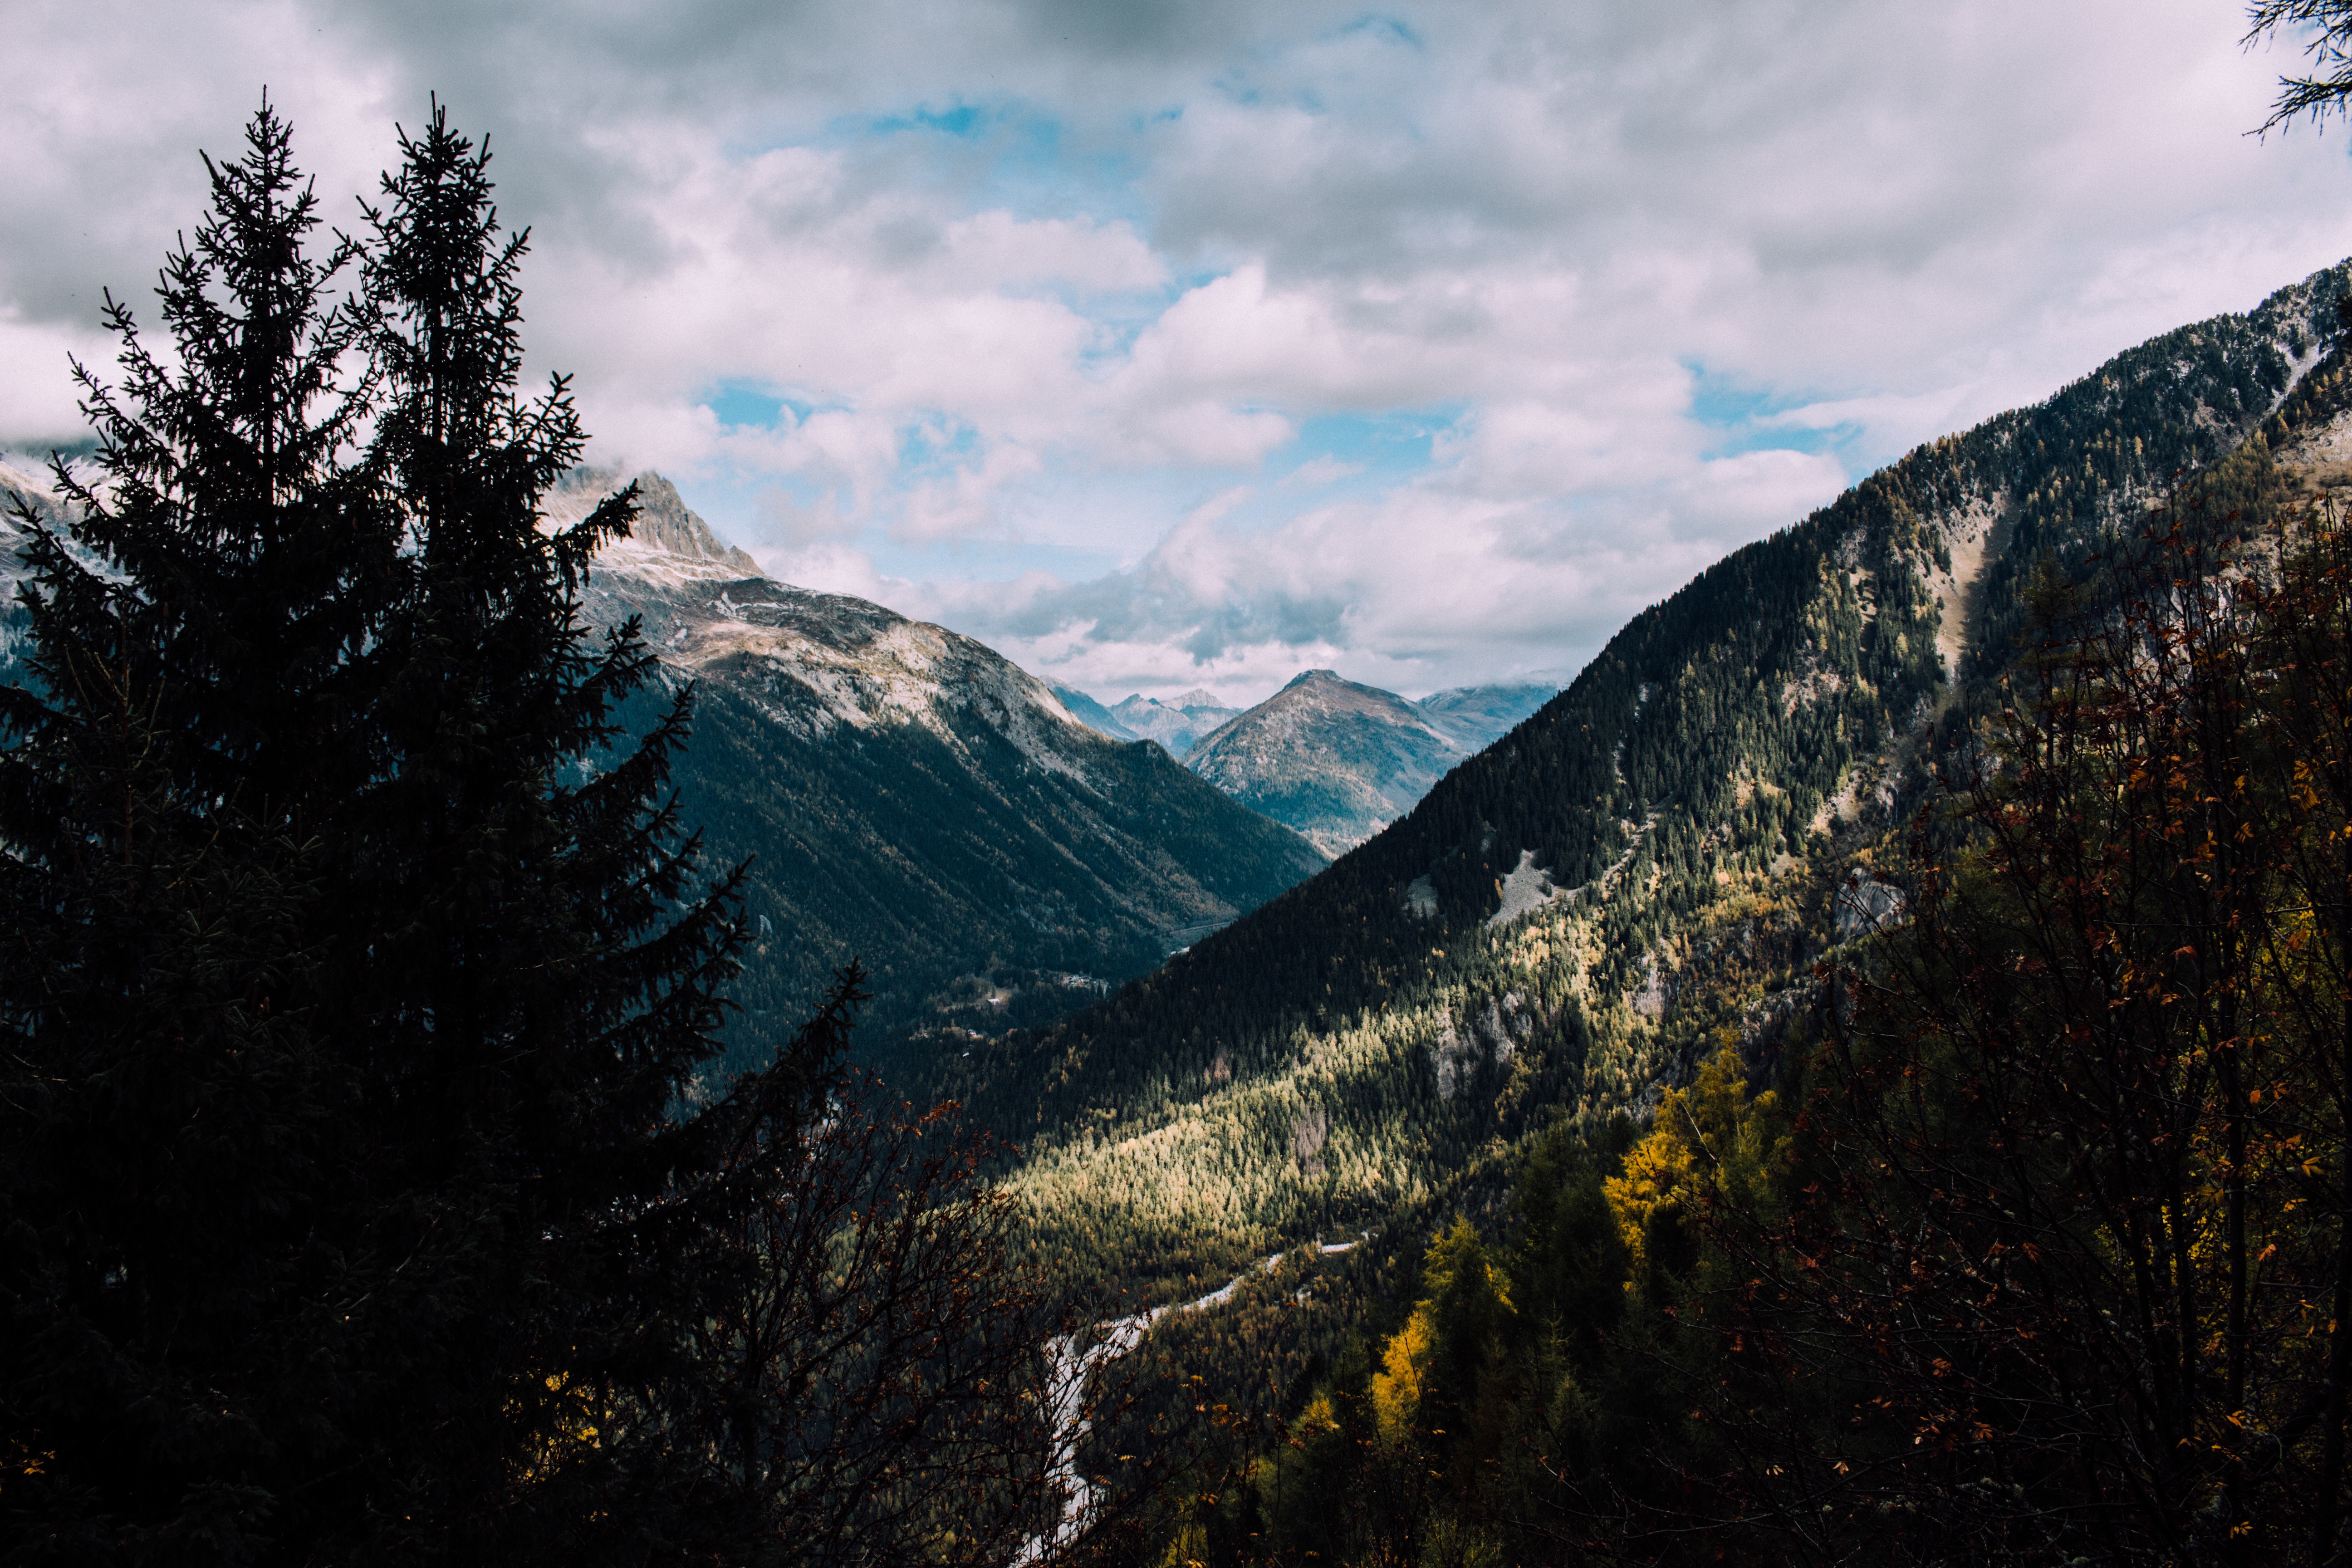
landscape, tree, nature, forest, wilderness, mountain, snow, cloud, plant, hiking, morning, leaf, hill, valley, mountain range, autumn, climbing, ridge, summit, alps, landform, mountain pass, geographical feature, mountainous landforms